Terra Nova Church

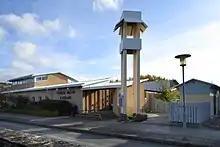
Terra Nova Church

Terra Nova Church is a church in Visby, on the Swedish island Gotland. The church was designed by Hans Wieland and was inaugurated in 1983. It was inaugurated by Bishop .